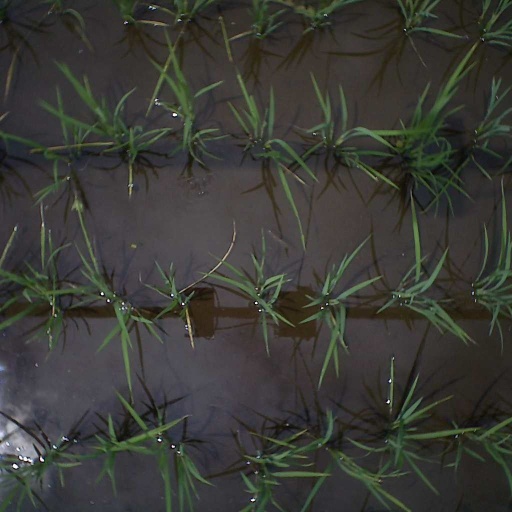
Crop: rice